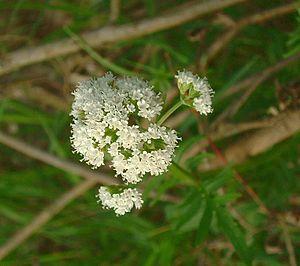
La réserve naturelle régionale du vallon de la petite Becque est une réserve naturelle régionale située dans les Hauts-de-France. Classée en 2010, elle occupe une surface d'un hectare et protège des habitats comprenant des prairies humides et des mares.
La Valériane dioique ou Valériane des marais est une plante herbacée vivace de la famille des Caprifoliacées.